Michael Stipe

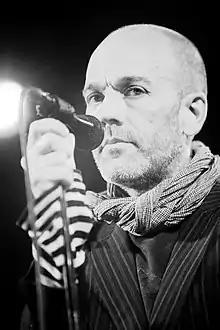
Stipe in 2008

John Michael Stipe (born January 4, 1960) is an American singer, songwriter and artist, best known as the lead singer and lyricist of the alternative rock band R.E.M.